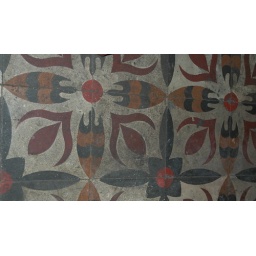
Detail of floor tiles in Barranco bar